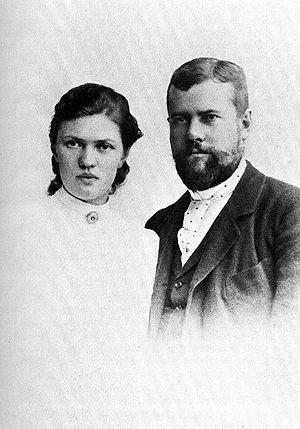
Max Weber [maks vebɛʁ], né le 21 avril 1864 et mort le 14 juin 1920, est un économiste et sociologue allemand originellement formé en droit.